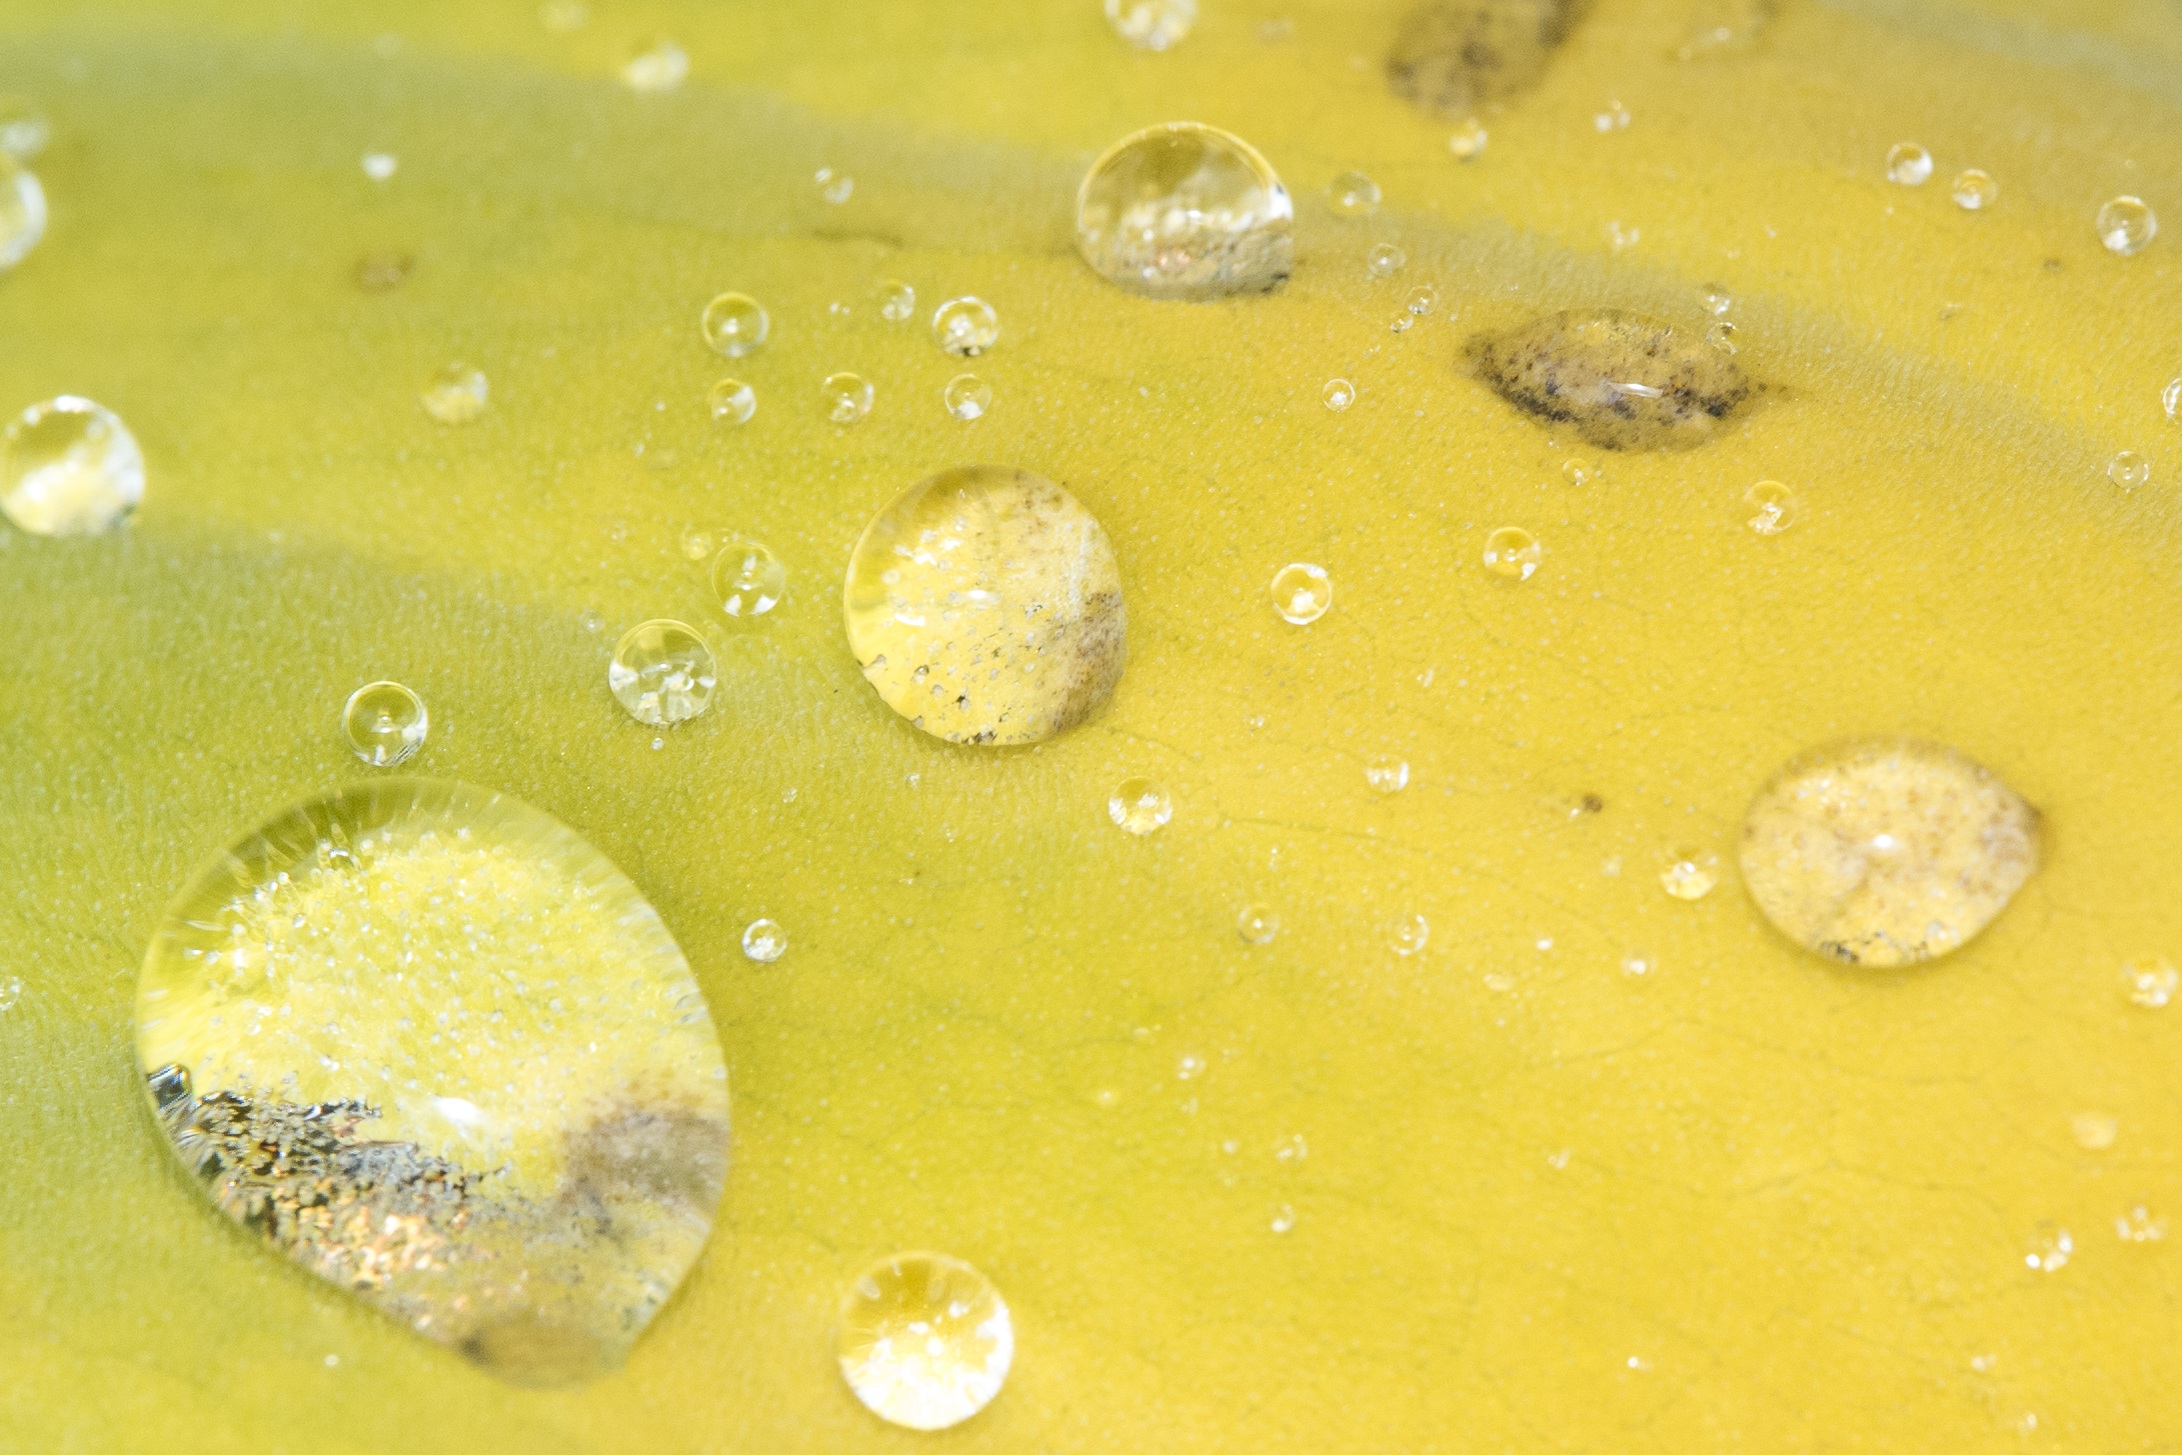
texture, water drop, dish, food, produce, vegetable, color, macro, yellow, multicolored, flowering plant